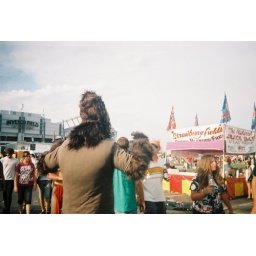
he was fallowin the guy in the green shirt and i was fallowin him